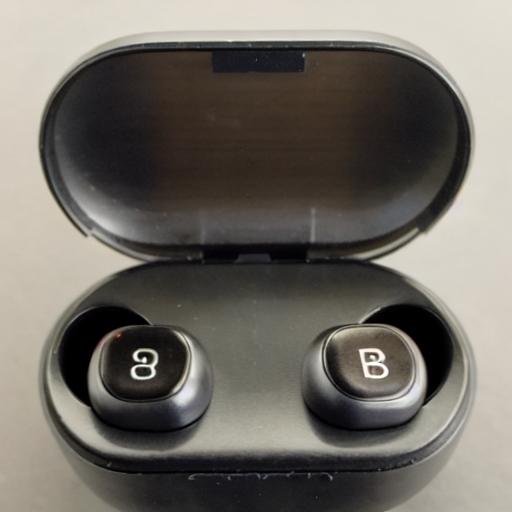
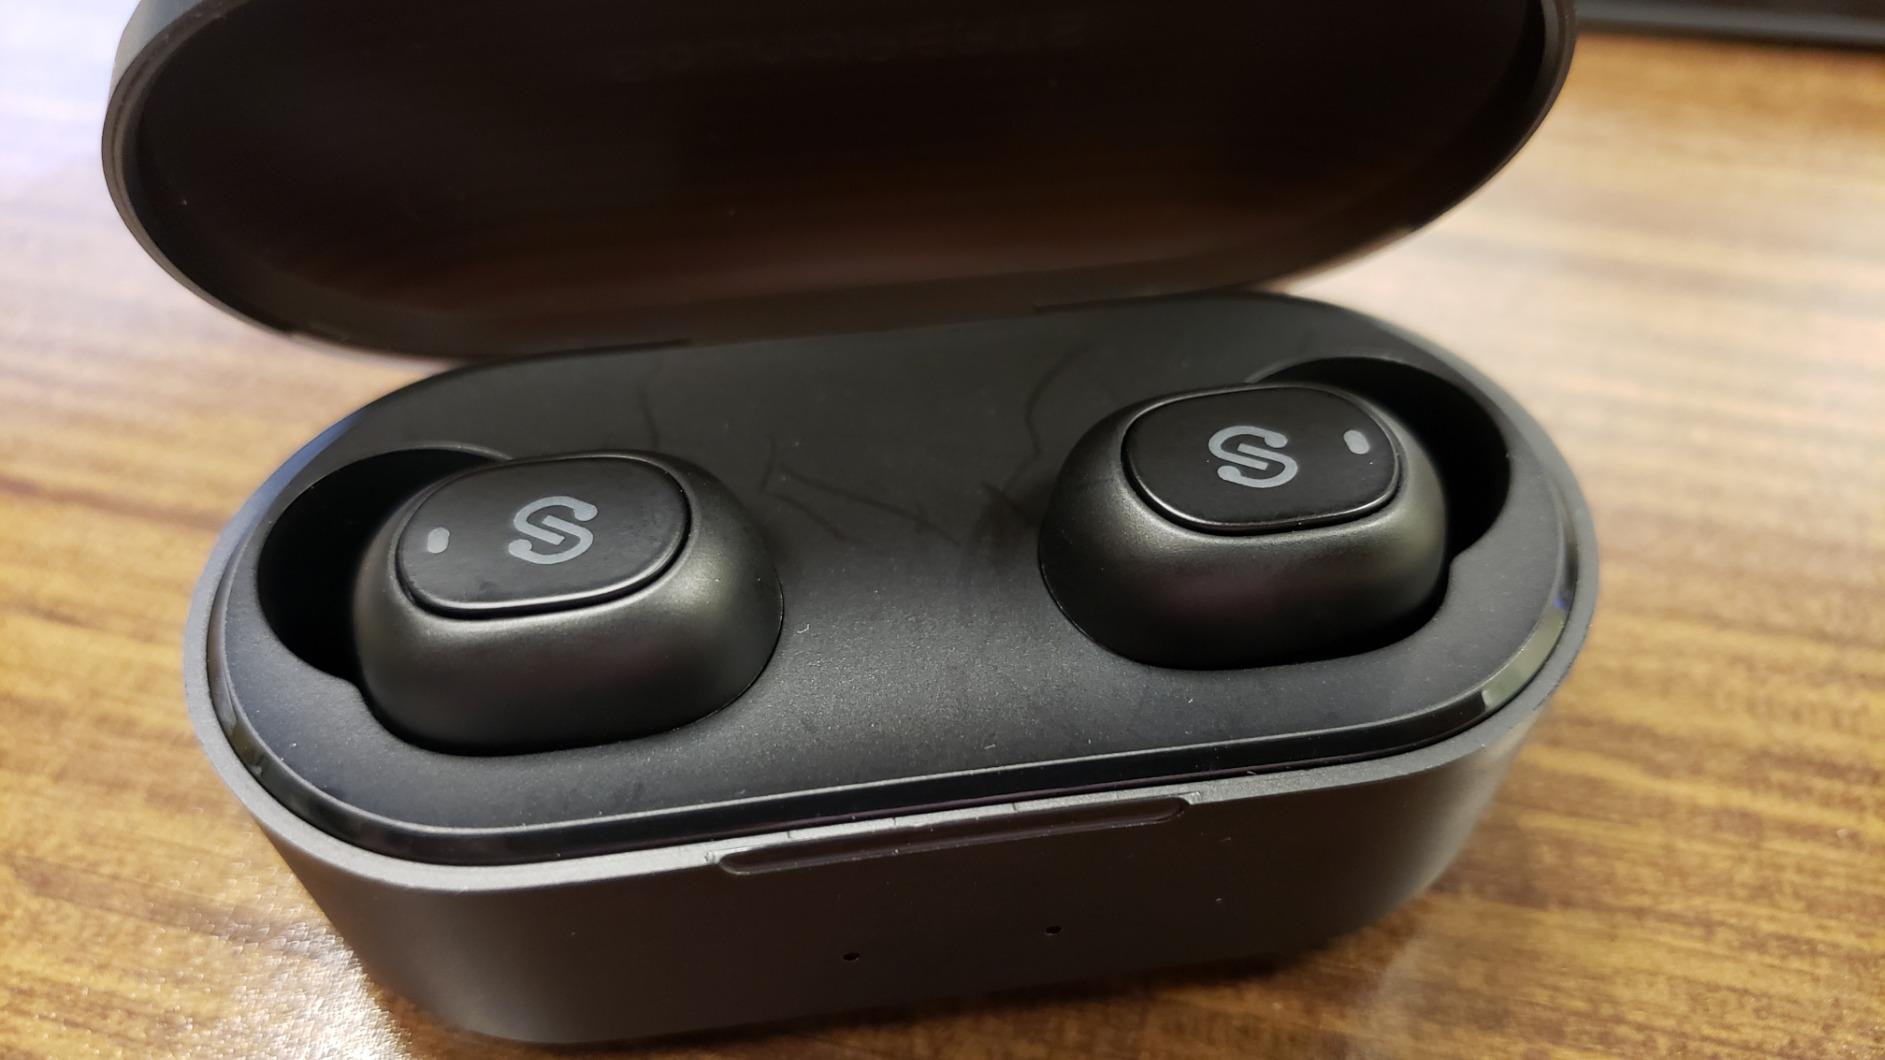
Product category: earbuds
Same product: no